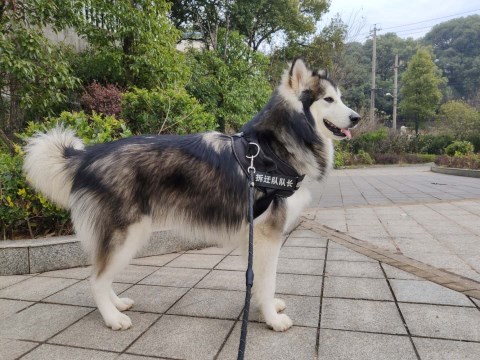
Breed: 1324-n000004-malamute